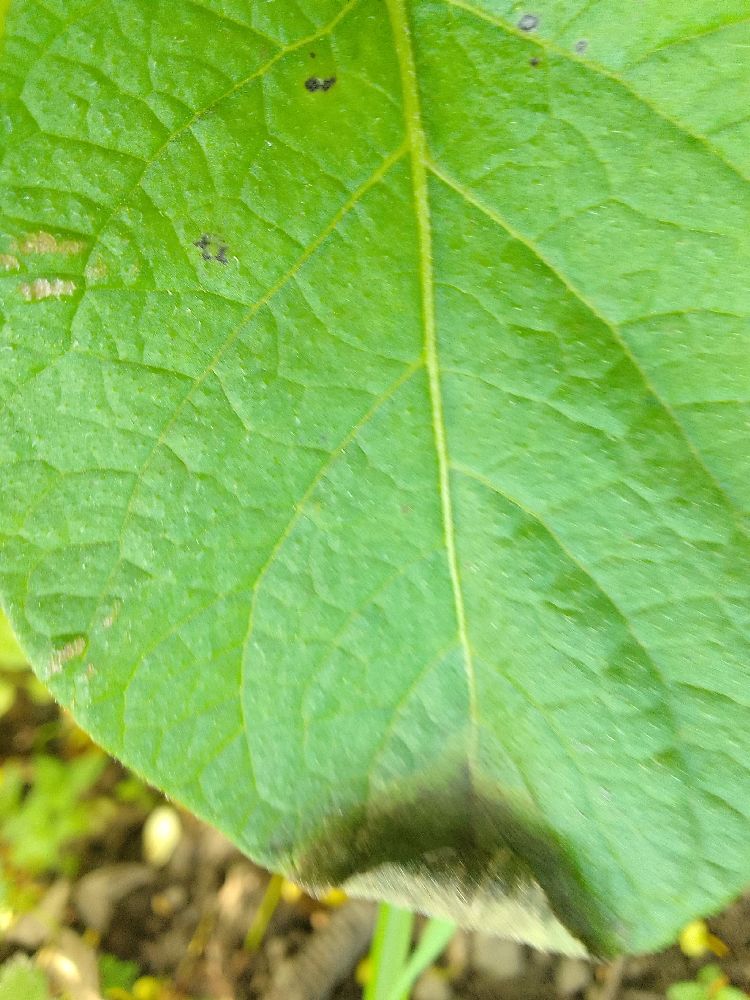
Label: Late blight